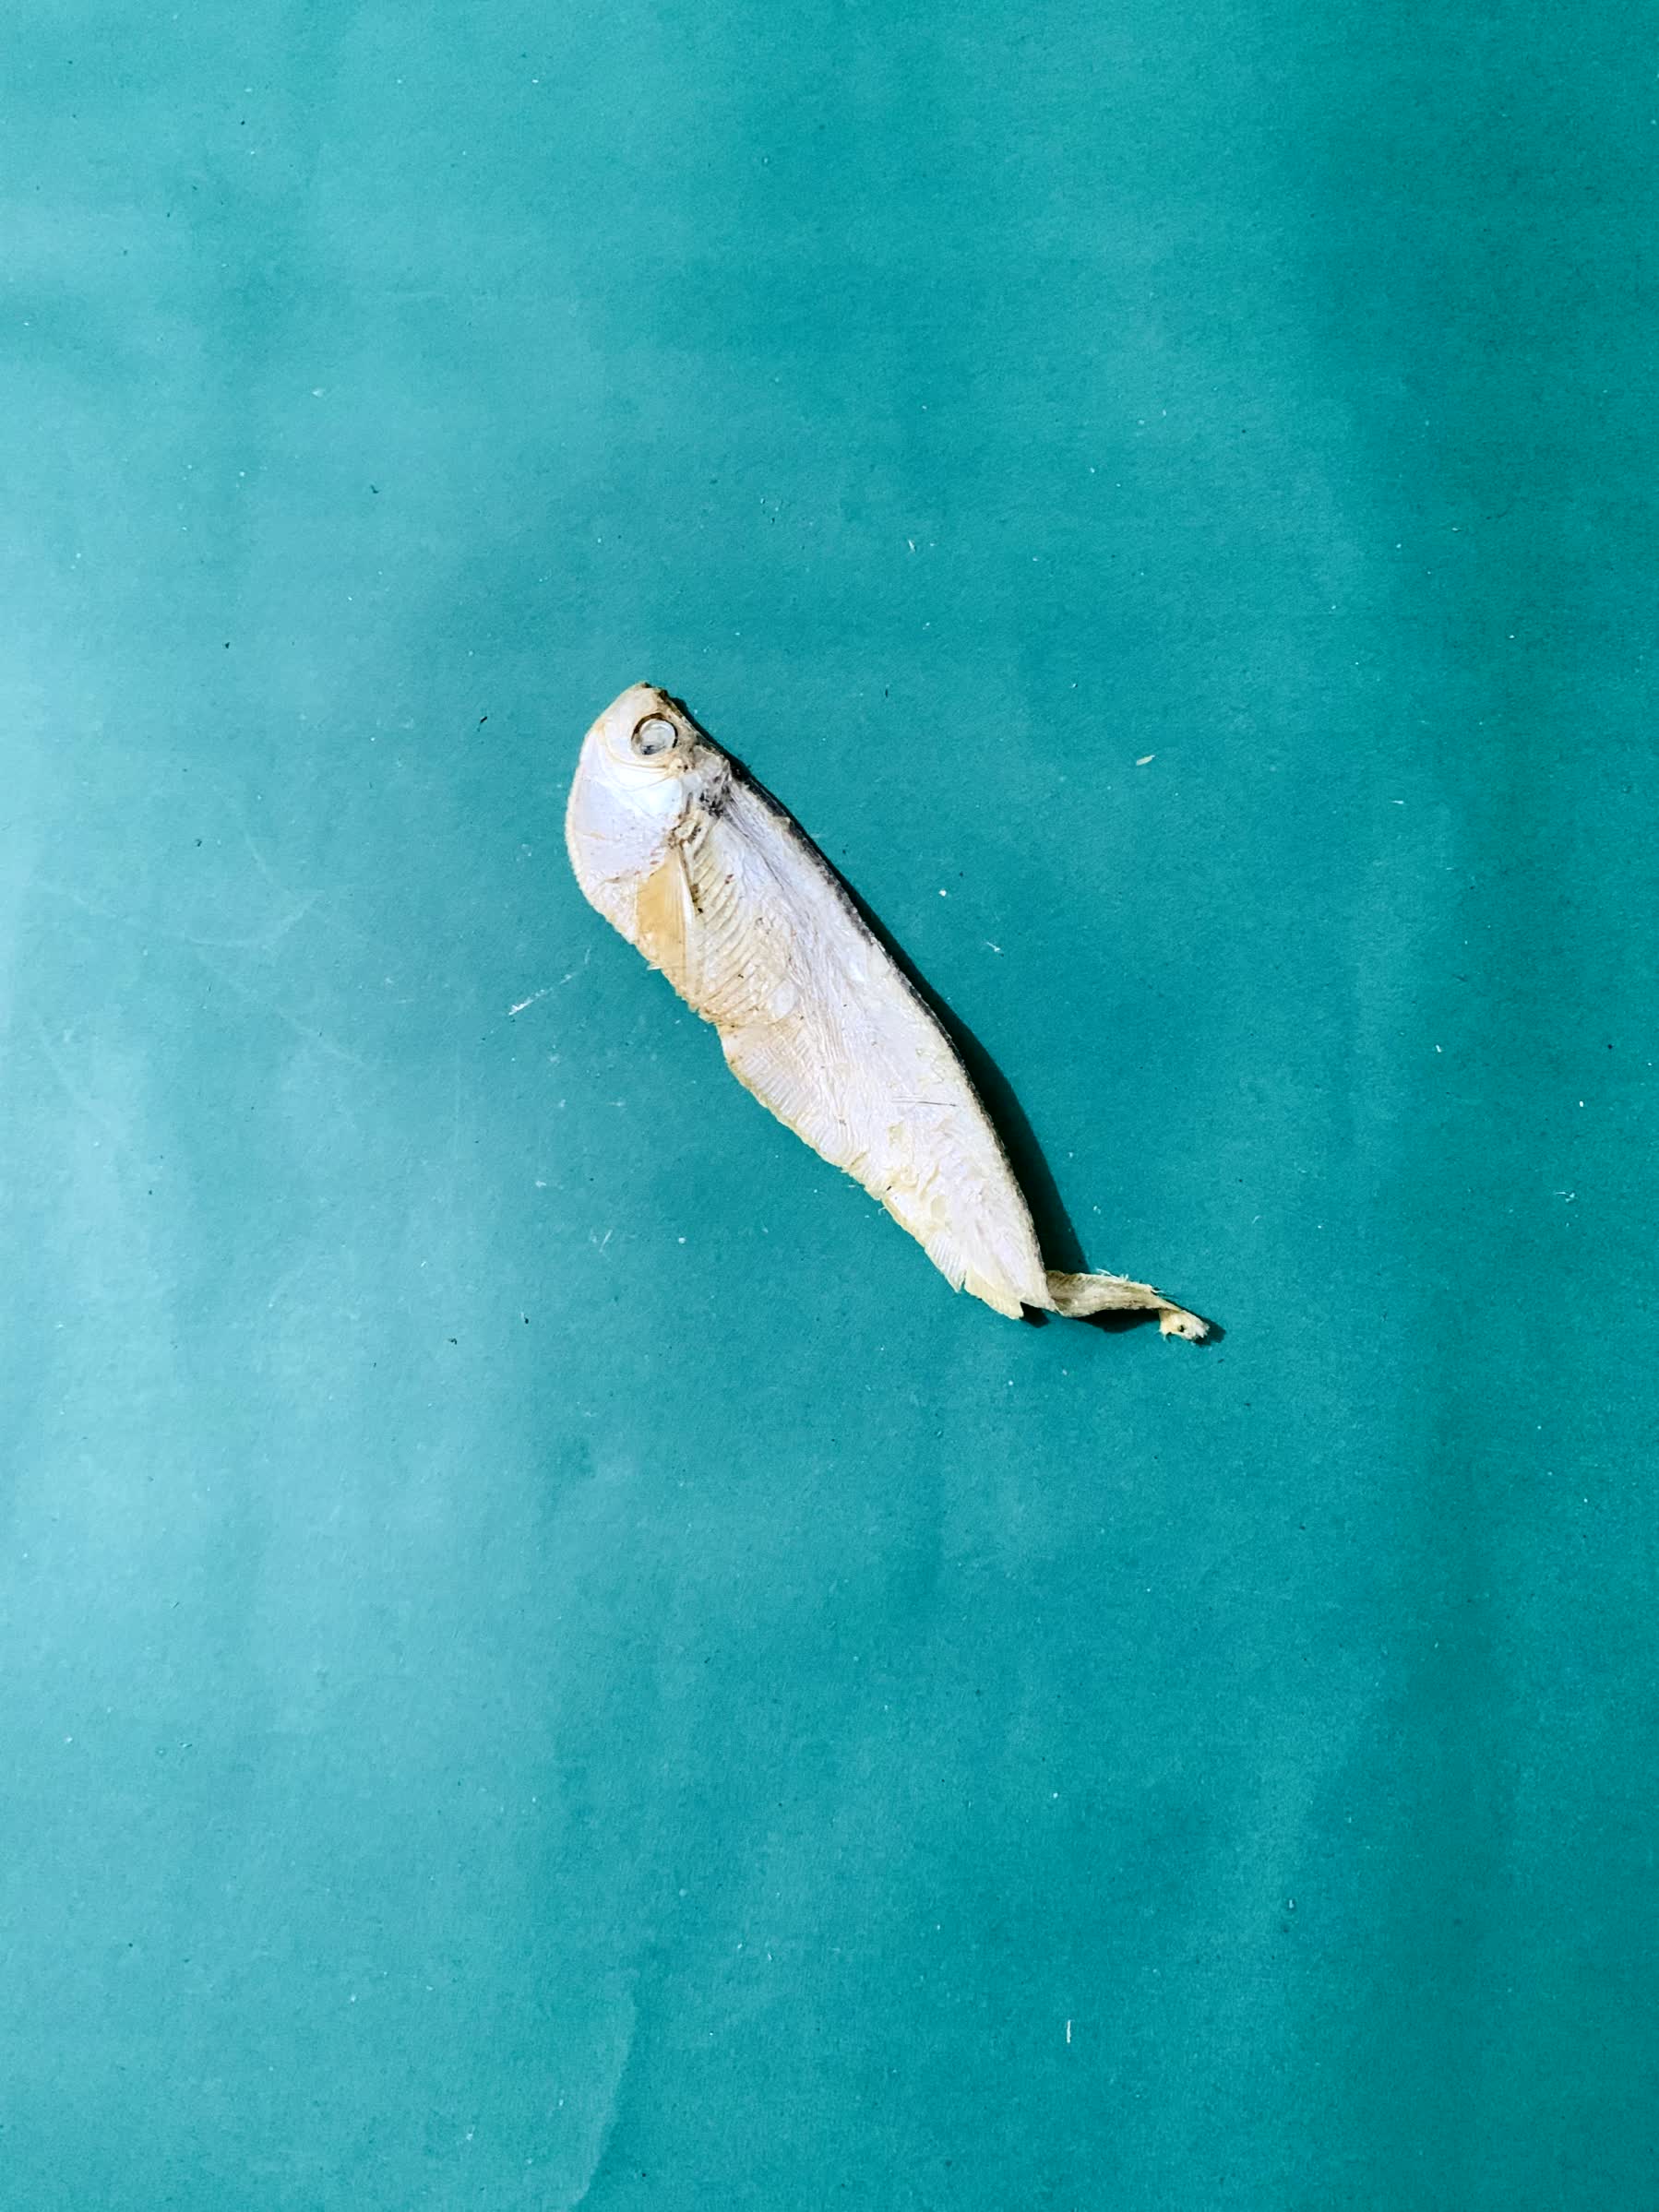
Species: Shukna Feuwa